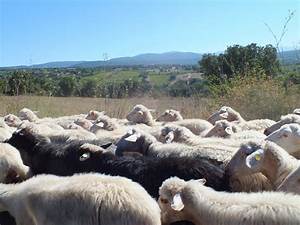
Label: sheep